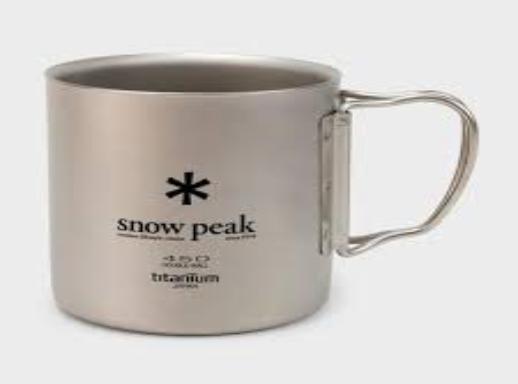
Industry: Sports